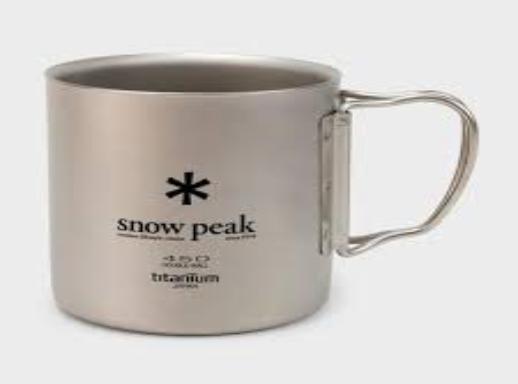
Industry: Sports